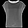
Label: Shirt